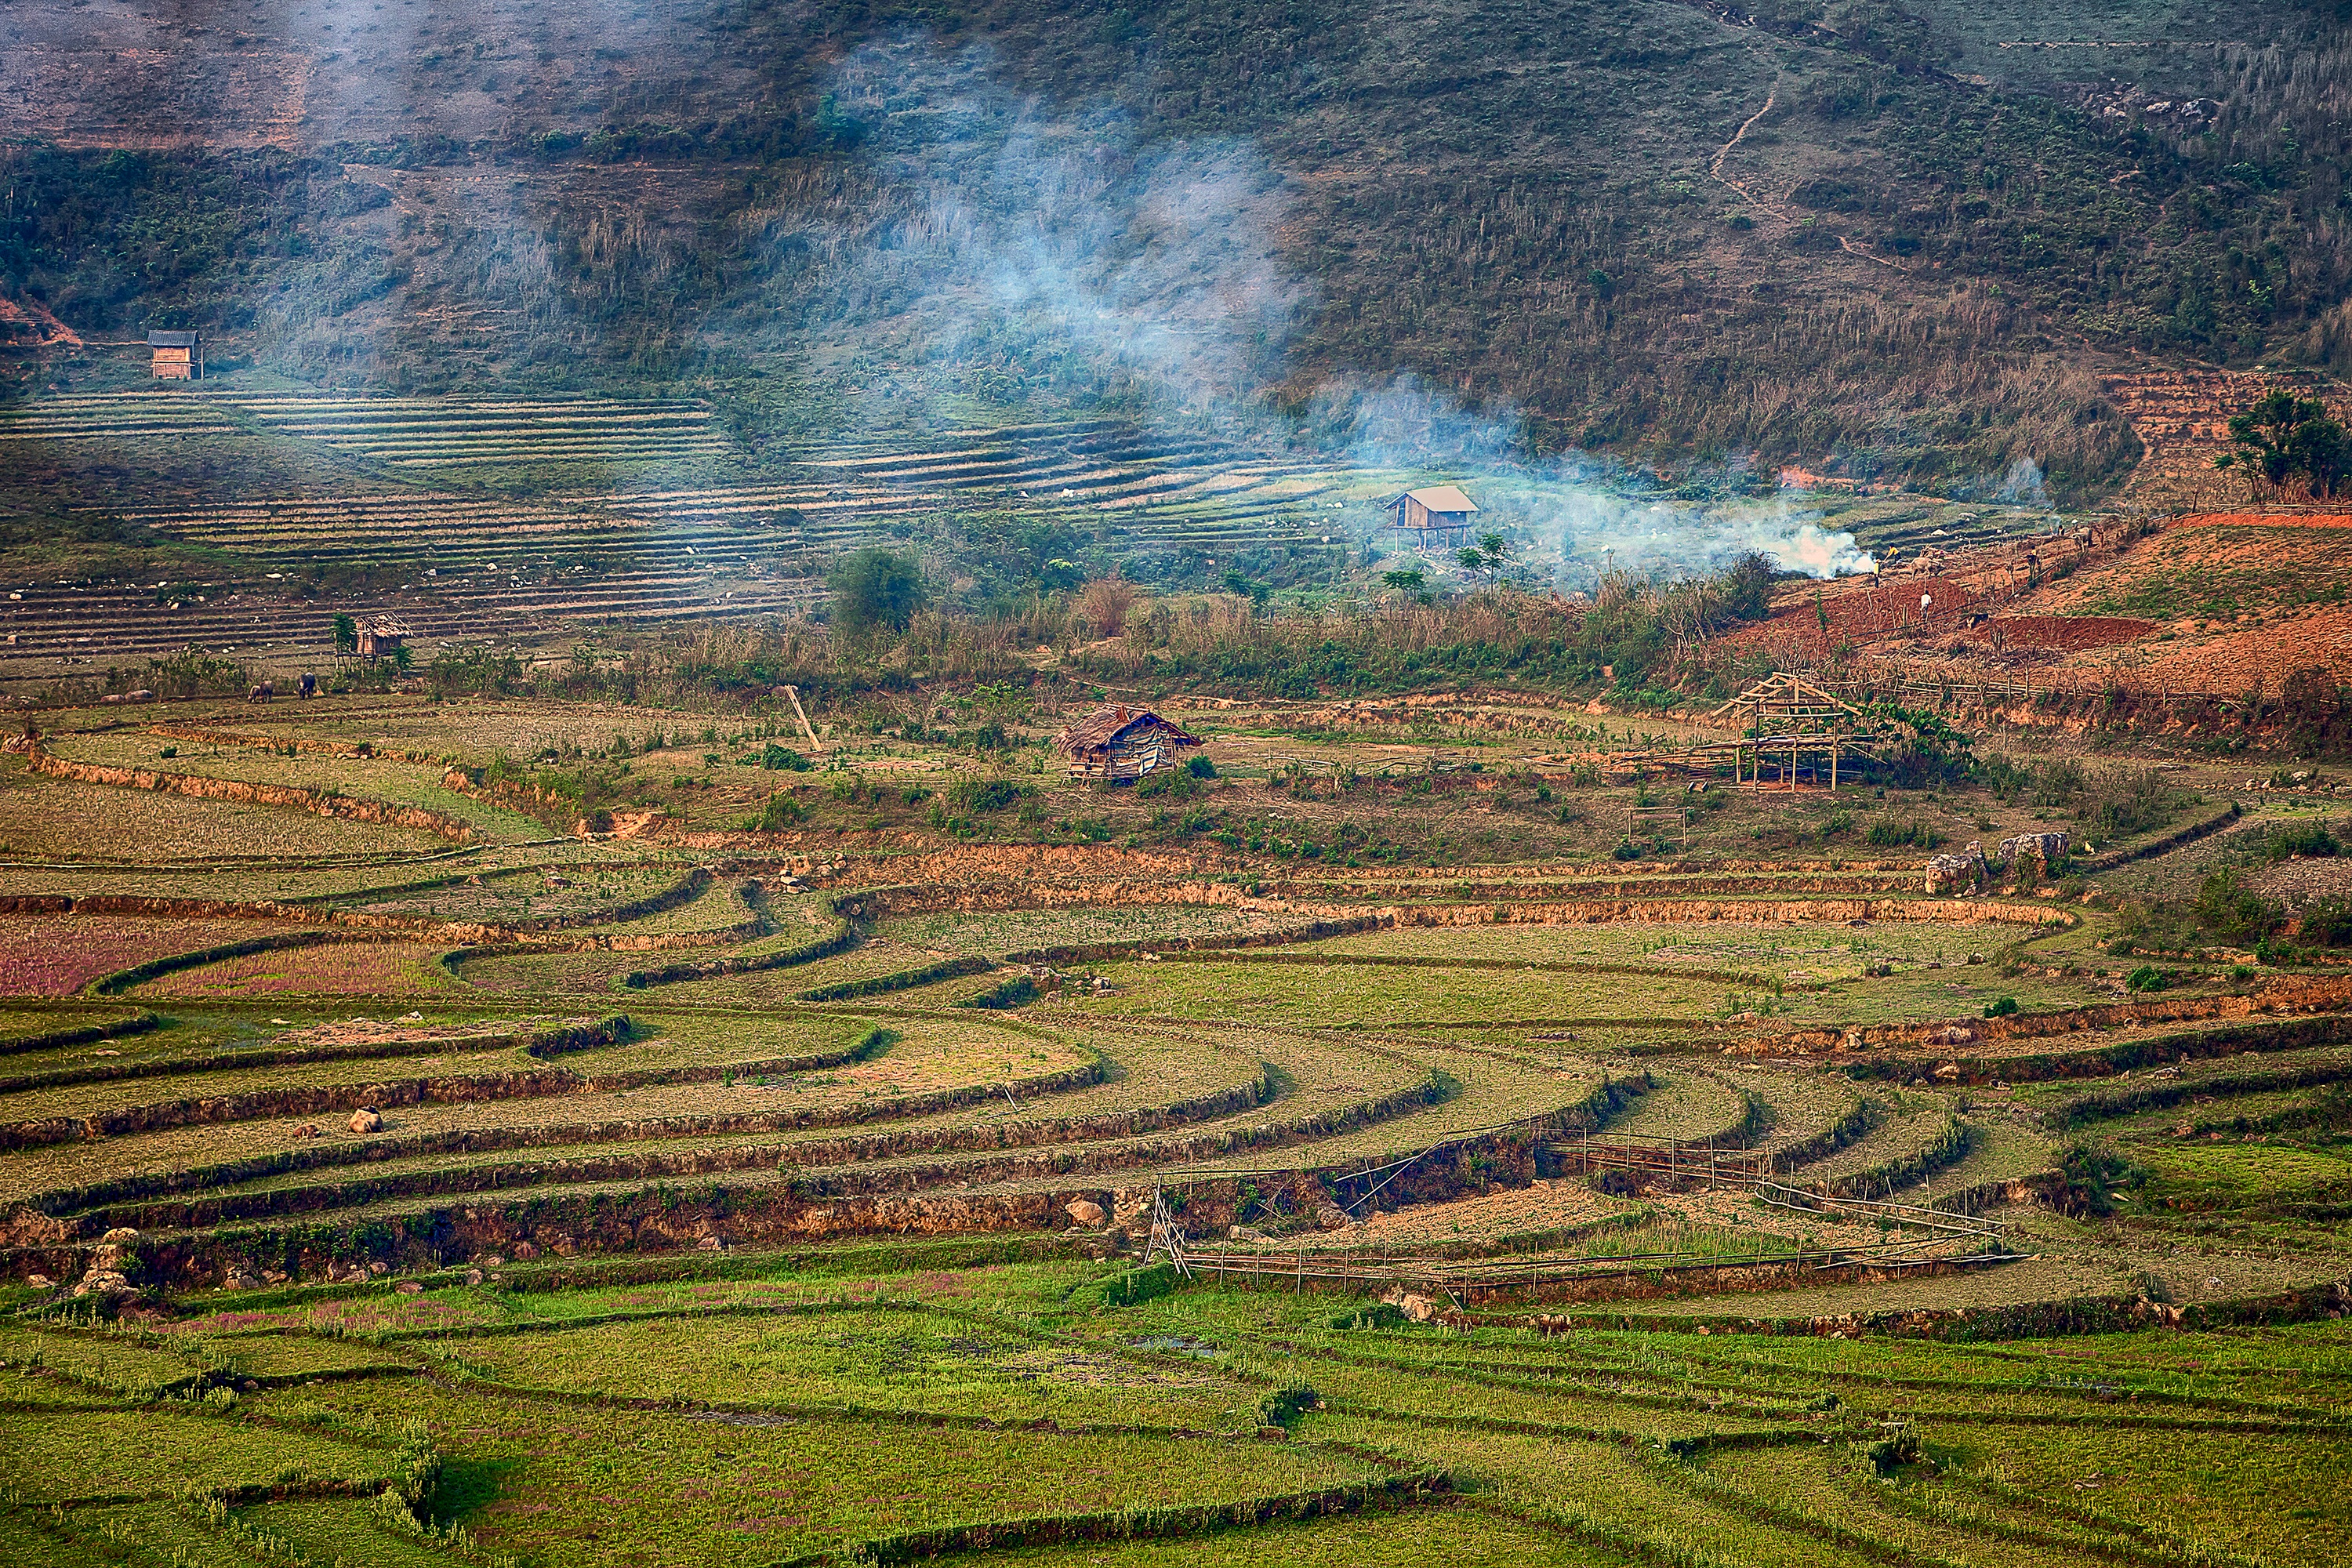
landscape, field, prairie, countryside, hill, home, valley, smoke, scenery, soil, agriculture, plain, terrace, grassland, plateau, vietnam, pm, rural area, jasmine, paddy field, aerial photography, rice field, geographical feature